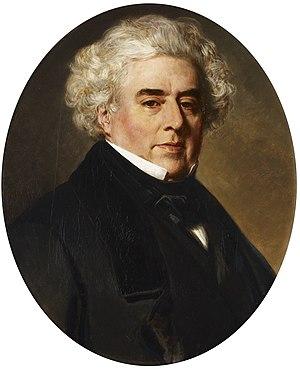
Luigi Lablache
Luigi Lablache était un chanteur d'opéra franco-italien de la première moitié du XIXᵉ siècle. Il avait une présence colossale, aussi bien physique que vocale. Sa voix avait une puissance exceptionnelle, la plus grave qui puisse être entendue. Il avait de plus un excellent sens du comique.
Cet article est une liste des peintures de Franz Xaver Winterhalter. Winterhalter était un artiste allemand célèbre au XIXe siècle pour ses portraits de la royauté européenne. Ses œuvres font partie des collections des plus grands musées d'Europe et des États-Unis. Ses peintures véhiculent une atmosphère d'intimité, révélant une compréhension de l'esprit de la noblesse de l'époque, de son hédonisme, de son luxe et aussi de sa joie.